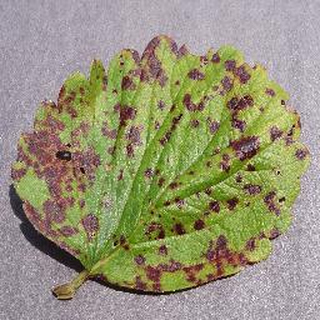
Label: strawberry_leaf_scorch